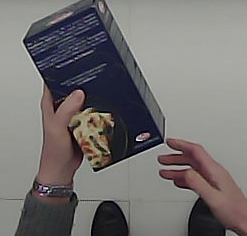
Product: barilla_lasagne